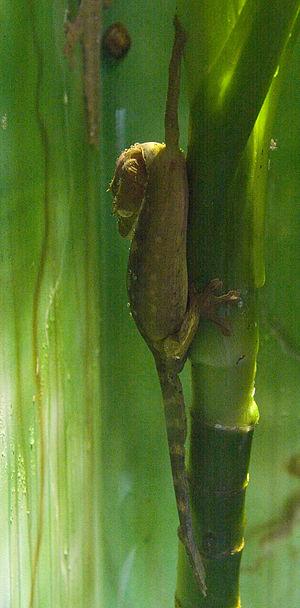
Uroplatus lineatus est une espèce de geckos de la famille des Gekkonidae.